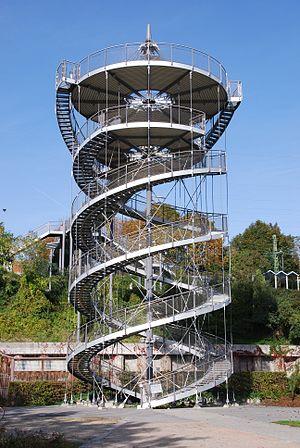
Weil am Rhein est une ville du sud du Bade-Wurtemberg située à l'extrême sud-ouest de l'Allemagne, directement dans le triangle frontalier entre la France, la Suisse et l'Allemagne. Avec la ville voisine de Lörrach, elle constitue un centre important. Après Lörrach et Rheinfelden, Weil am Rhein est la troisième ville du district de Lörrach. C'est une grande ville de district depuis le 1ᵉʳ janvier 1972. Weil am Rhein est une ville de douane, frontalière et ferroviaire typique. Elle fait partie de l'agglomération trinationale de Bâle avec environ 830 000 habitants ainsi que de la région métropolitaine de Bâle avec environ 1,3 million d'habitants.